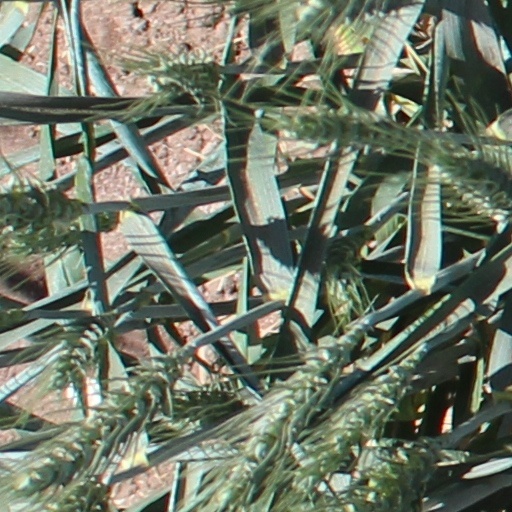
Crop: wheat